Cumbernauld

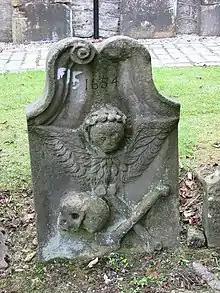
Skull & Crossbones Headstone in Old Parish cemetery from 1654. The oldest local engraving is from 1625.

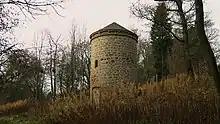
A dovecote from the 1600s was attached to the gamekeeper's cottage

The castle played host to the royalty of Scotland. James IV (1473–1513) wooed Margaret Drummond at Cumbernauld Castle, where Margaret's sister was married to Lord Fleming. The Drummond sisters lie buried in Dunblane Cathedral following their poisoning, possibly by a government determined to marry an unwilling King James to the sister of Henry VIII of England, Margaret Tudor. The murders made James IV a frequent visitor to Cumbernauld, Margaret Tudor accompanying him on one occasion. It is recorded that during this James' reign in 1500, the Black Death led to a special plea from the surviving people of Cumbernauld to the church authorities in Glasgow to allow them to establish their own cemetery rather than taking all their dead to St. Ninian's in Kirkintilloch. They were granted permission to do so, and used the ground at the existing Comyns' chapel which dates from the end of the 12th century.